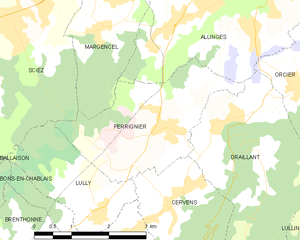
Carte des communes françaises Perrignier